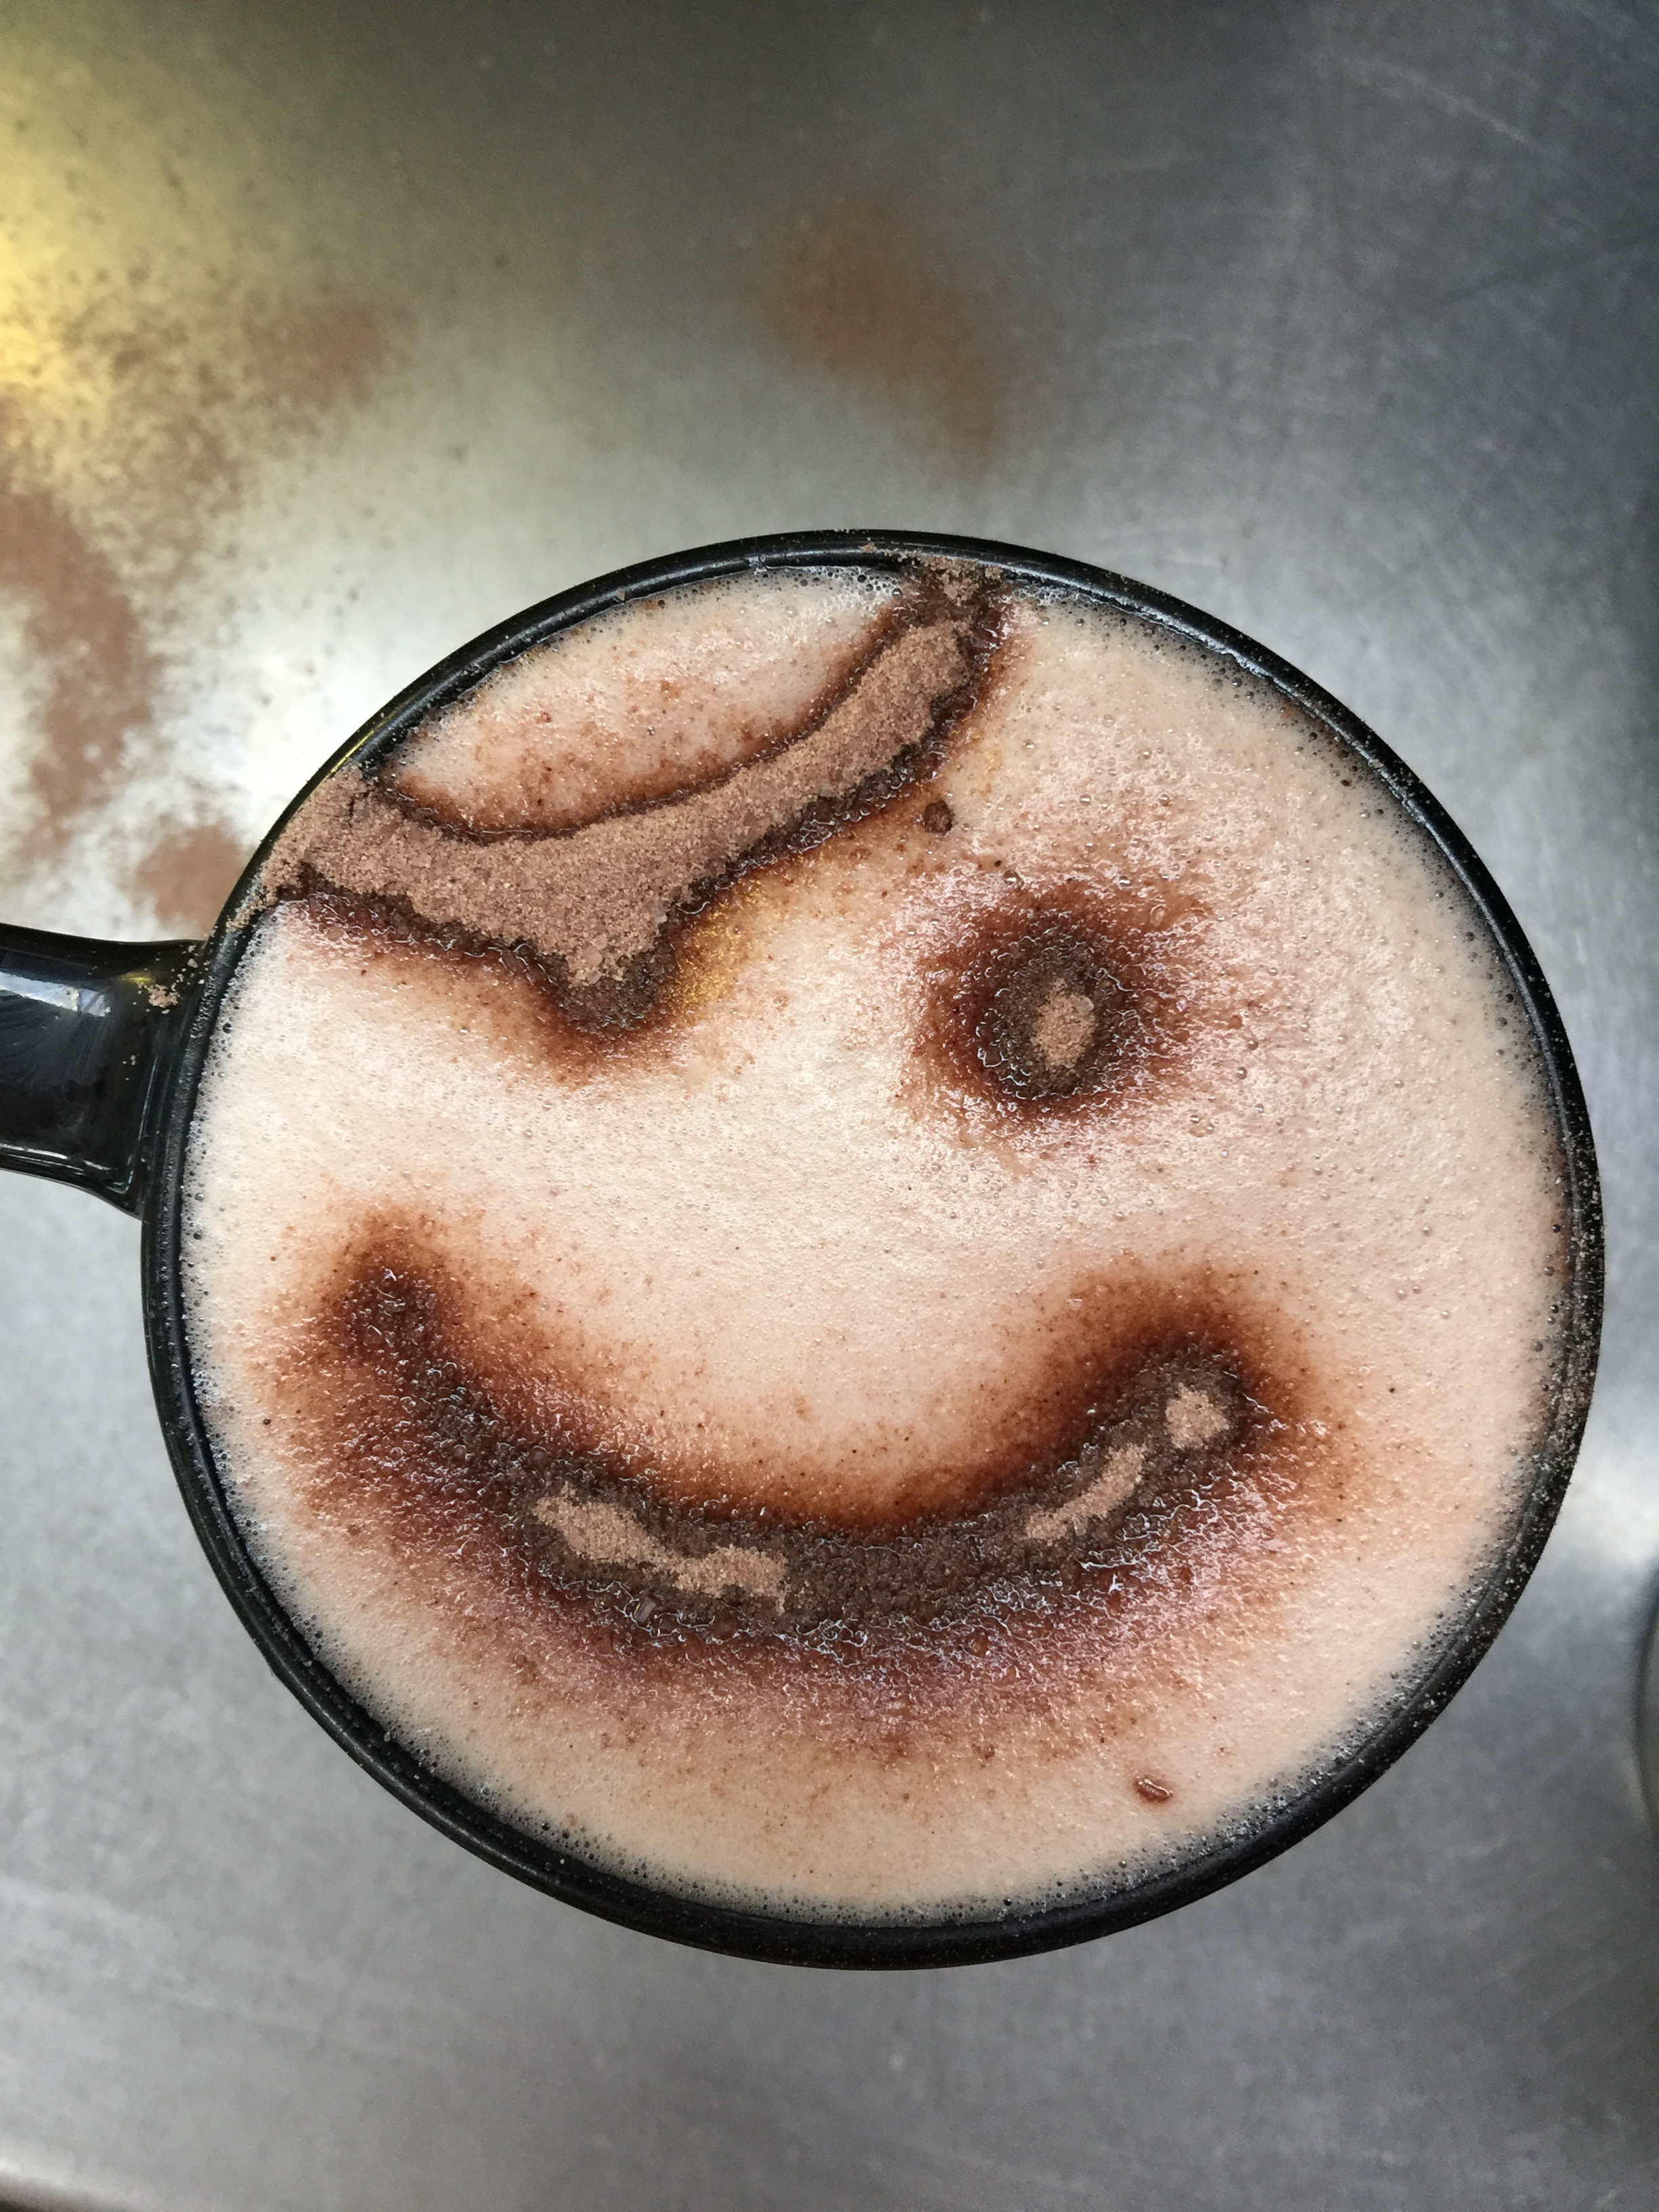
hand, cafe, photography, cup, hot chocolate, beverage, drink, ear, chocolate, mug, close up, human body, caffeine, hot drink, face, nose, drawing, eye, glasses, hot, head, skin, moustache, organ